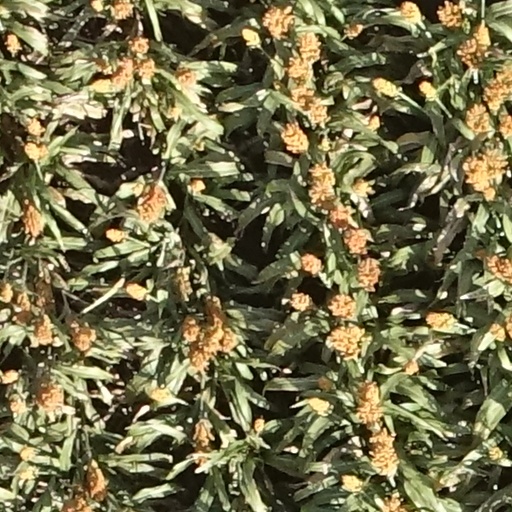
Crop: sorghum